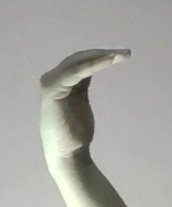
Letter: haa